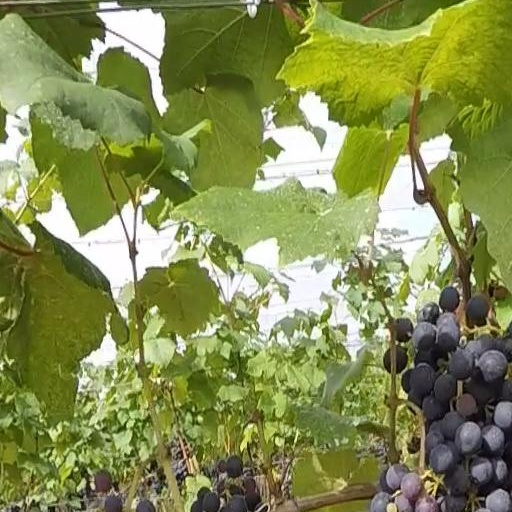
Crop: grape